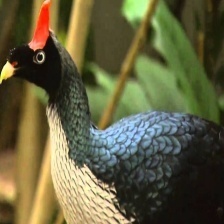
Species: HORNED GUAN
Scientific name: OREOPHASIS DERBIANUS